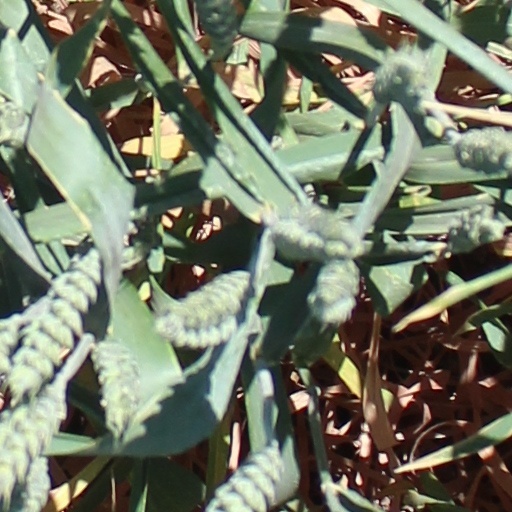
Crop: wheat